BattleTanx

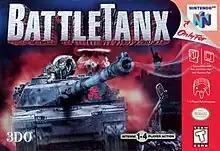
North American Nintendo 64 cover art

BattleTanx is a 1998 action game released for the Nintendo 64, produced by The 3DO Company. The game was followed by a 1999 sequel, titled "".